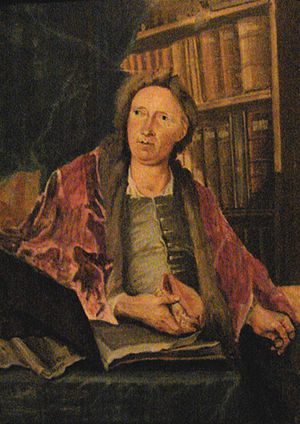
Bendix Grodtschilling den yngste
Bendix Grodtschilling malet af Jacob Fosie. Det Nationalhistoriske Museum på Frederiksborg Slot
Bendix Grodtschilling den yngste var søn af Bendix Grodtschilling den yngre, hvem han efterfulgte i embedet som kunstkammerforvalter. Han var maler og konkyliolog, men i begge henseender uden nogen betydning og sad hele livet igennem i små kår og trykkende gæld. I 1725 fik han Frederik IV's tilladelse til at lade nogle billeder bortspille i et lotteri til indtægt for sig. Grodtschilling var i lang tid sygelig og døde af sten 23. marts 1737. Hans hustru, Agnete Margrethe født Fogelman døde først 1757. Grodtschilling er begravet i Trinitatis Kirke.